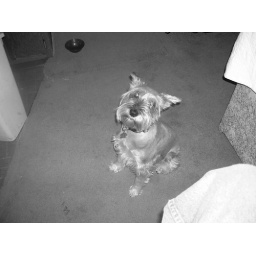
maggie, my dog in black and white